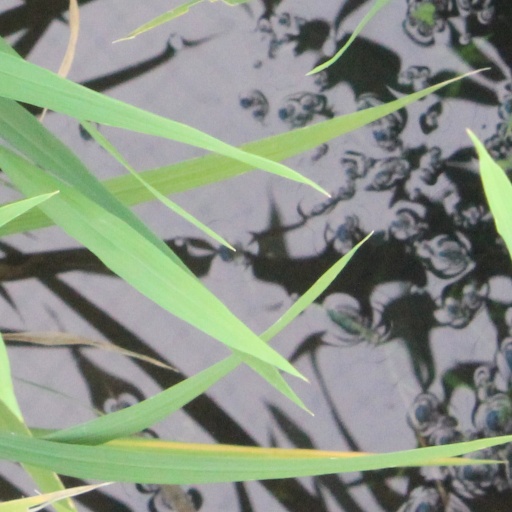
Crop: rice